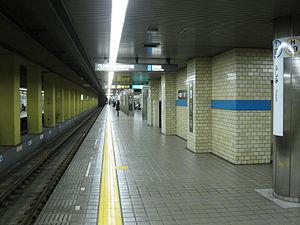
Fushimi est une station du métro de Nagoya sur les lignes Higashiyama et Tsurumai dans l'arrondissement de Naka à Nagoya.